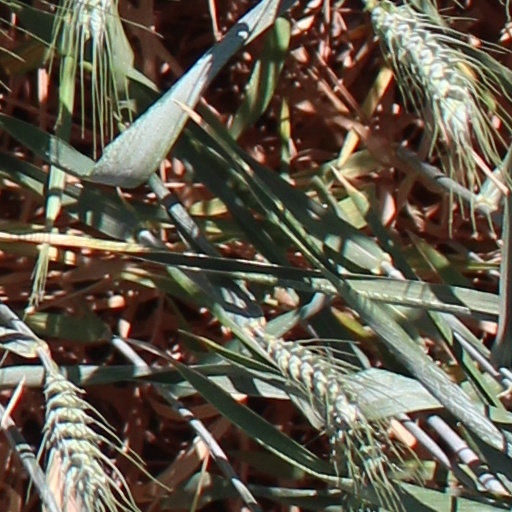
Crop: wheat